Closer (baseball)

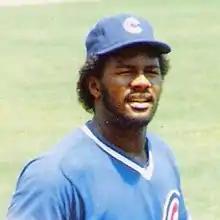
Lee Smith in 1994 was the first pitcher to start the ninth inning in over 75 percent of his appearances.

Tony La Russa while with the Oakland Athletics is frequently named as the innovator of the position, making Dennis Eckersley the first player to be used almost exclusively in ninth inning situations. La Russa explained that "[the Oakland A's would] be ahead a large number of games every week ... That's a lot of work for somebody throwing more than one inning ... Also, there was the added advantage of [Eckersley] not getting overexposed. We tried to get [him] to only face three or four batters an outing." Baseball teams often copy one another, following a strategy based on one team's success. In 1990, Bobby Thigpen set a record with 57 saves while breaking Franco's one-inning saves record with 41. Francisco Rodríguez set the current record with 54 one-inning saves in 2008.